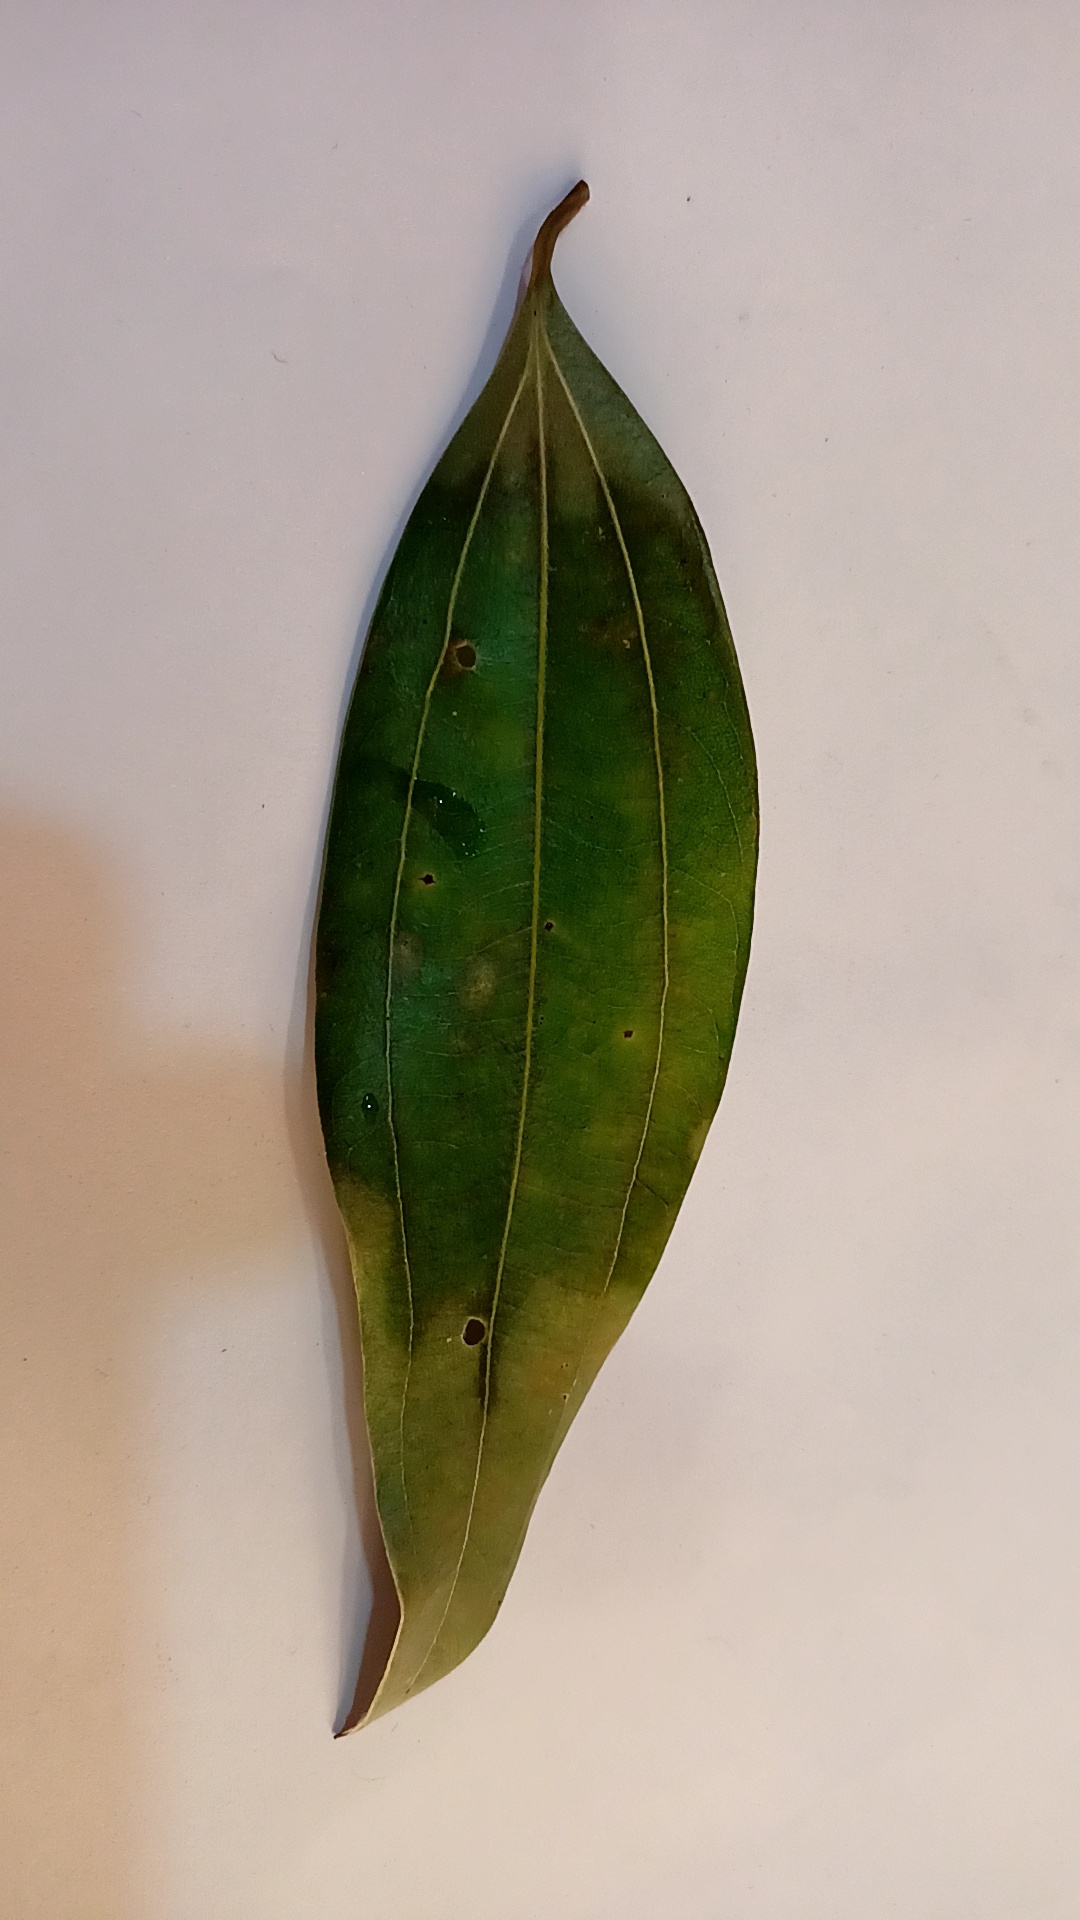
Label: Disease